Telšiai

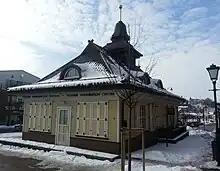
Tourism information center

Nowadays Telšiai is the 12th largest city in Lithuania. It is the centre of Telšiai County and Telšiai district municipality. The city has four high schools, four secondary schools, and five primary schools. Department of Vilnius Academy of Art, College of Social Sciences and College of Samogitia are also established in Telšiai.